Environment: real
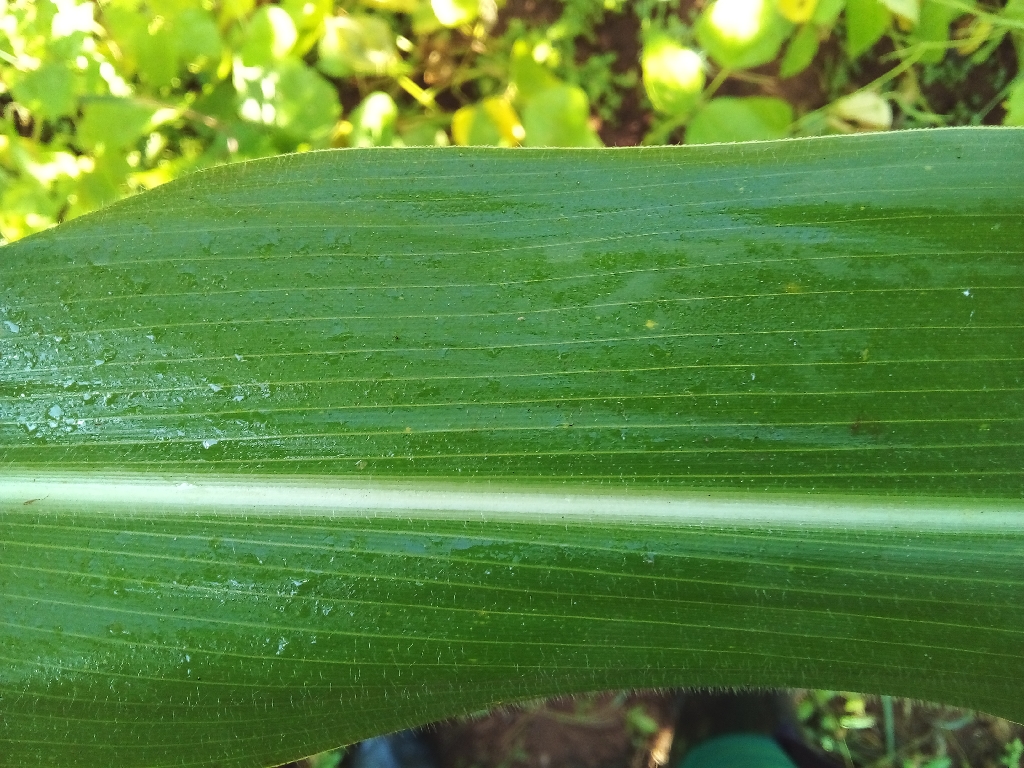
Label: healthy